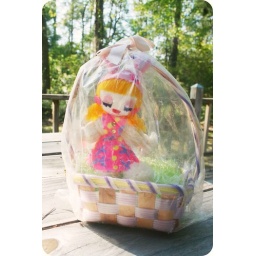
Poor bunny girl has been trapped in this basket for decades!! Vintage, 1970's. Made in Japan.